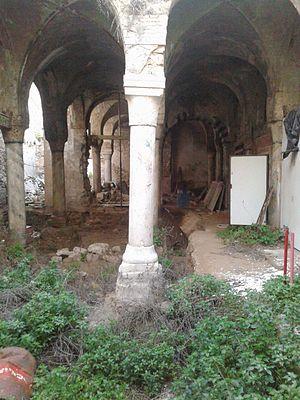
Ancienne dar mrabet
Le Dar El Mrabet est une demeure de la médina de Tunis située sur la rue Sidi Ben Arous. Actuellement, le bâtiment est en ruine.